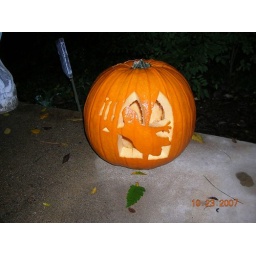
Ghost in a window holding a candle